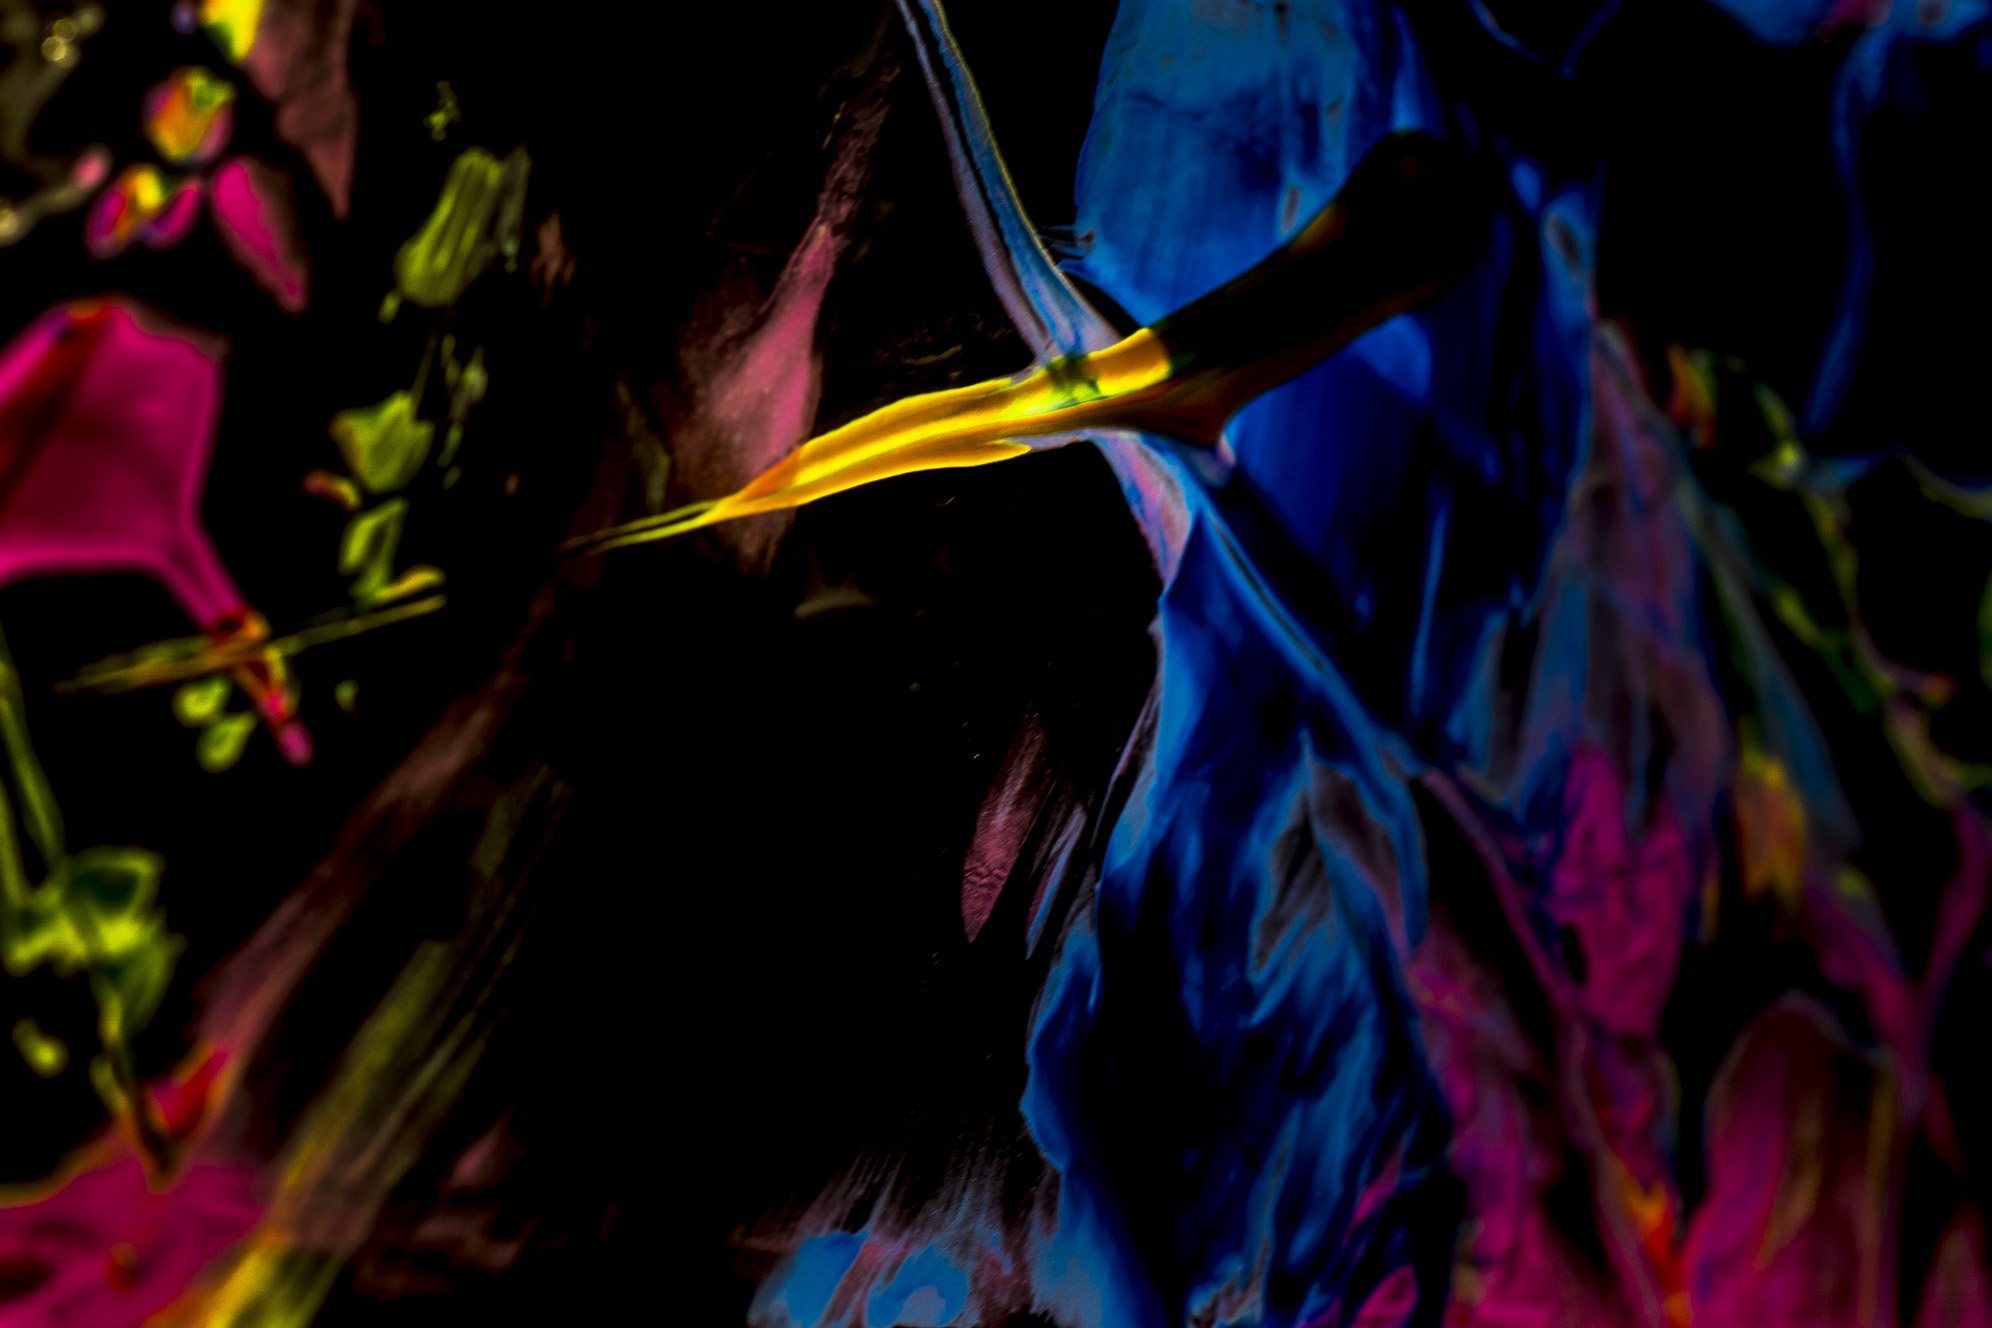
light, night, sunlight, leaf, flower, dark, red, color, darkness, blue, point, yellow, art, macro photography, computer wallpaper